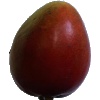
Label: red_mango